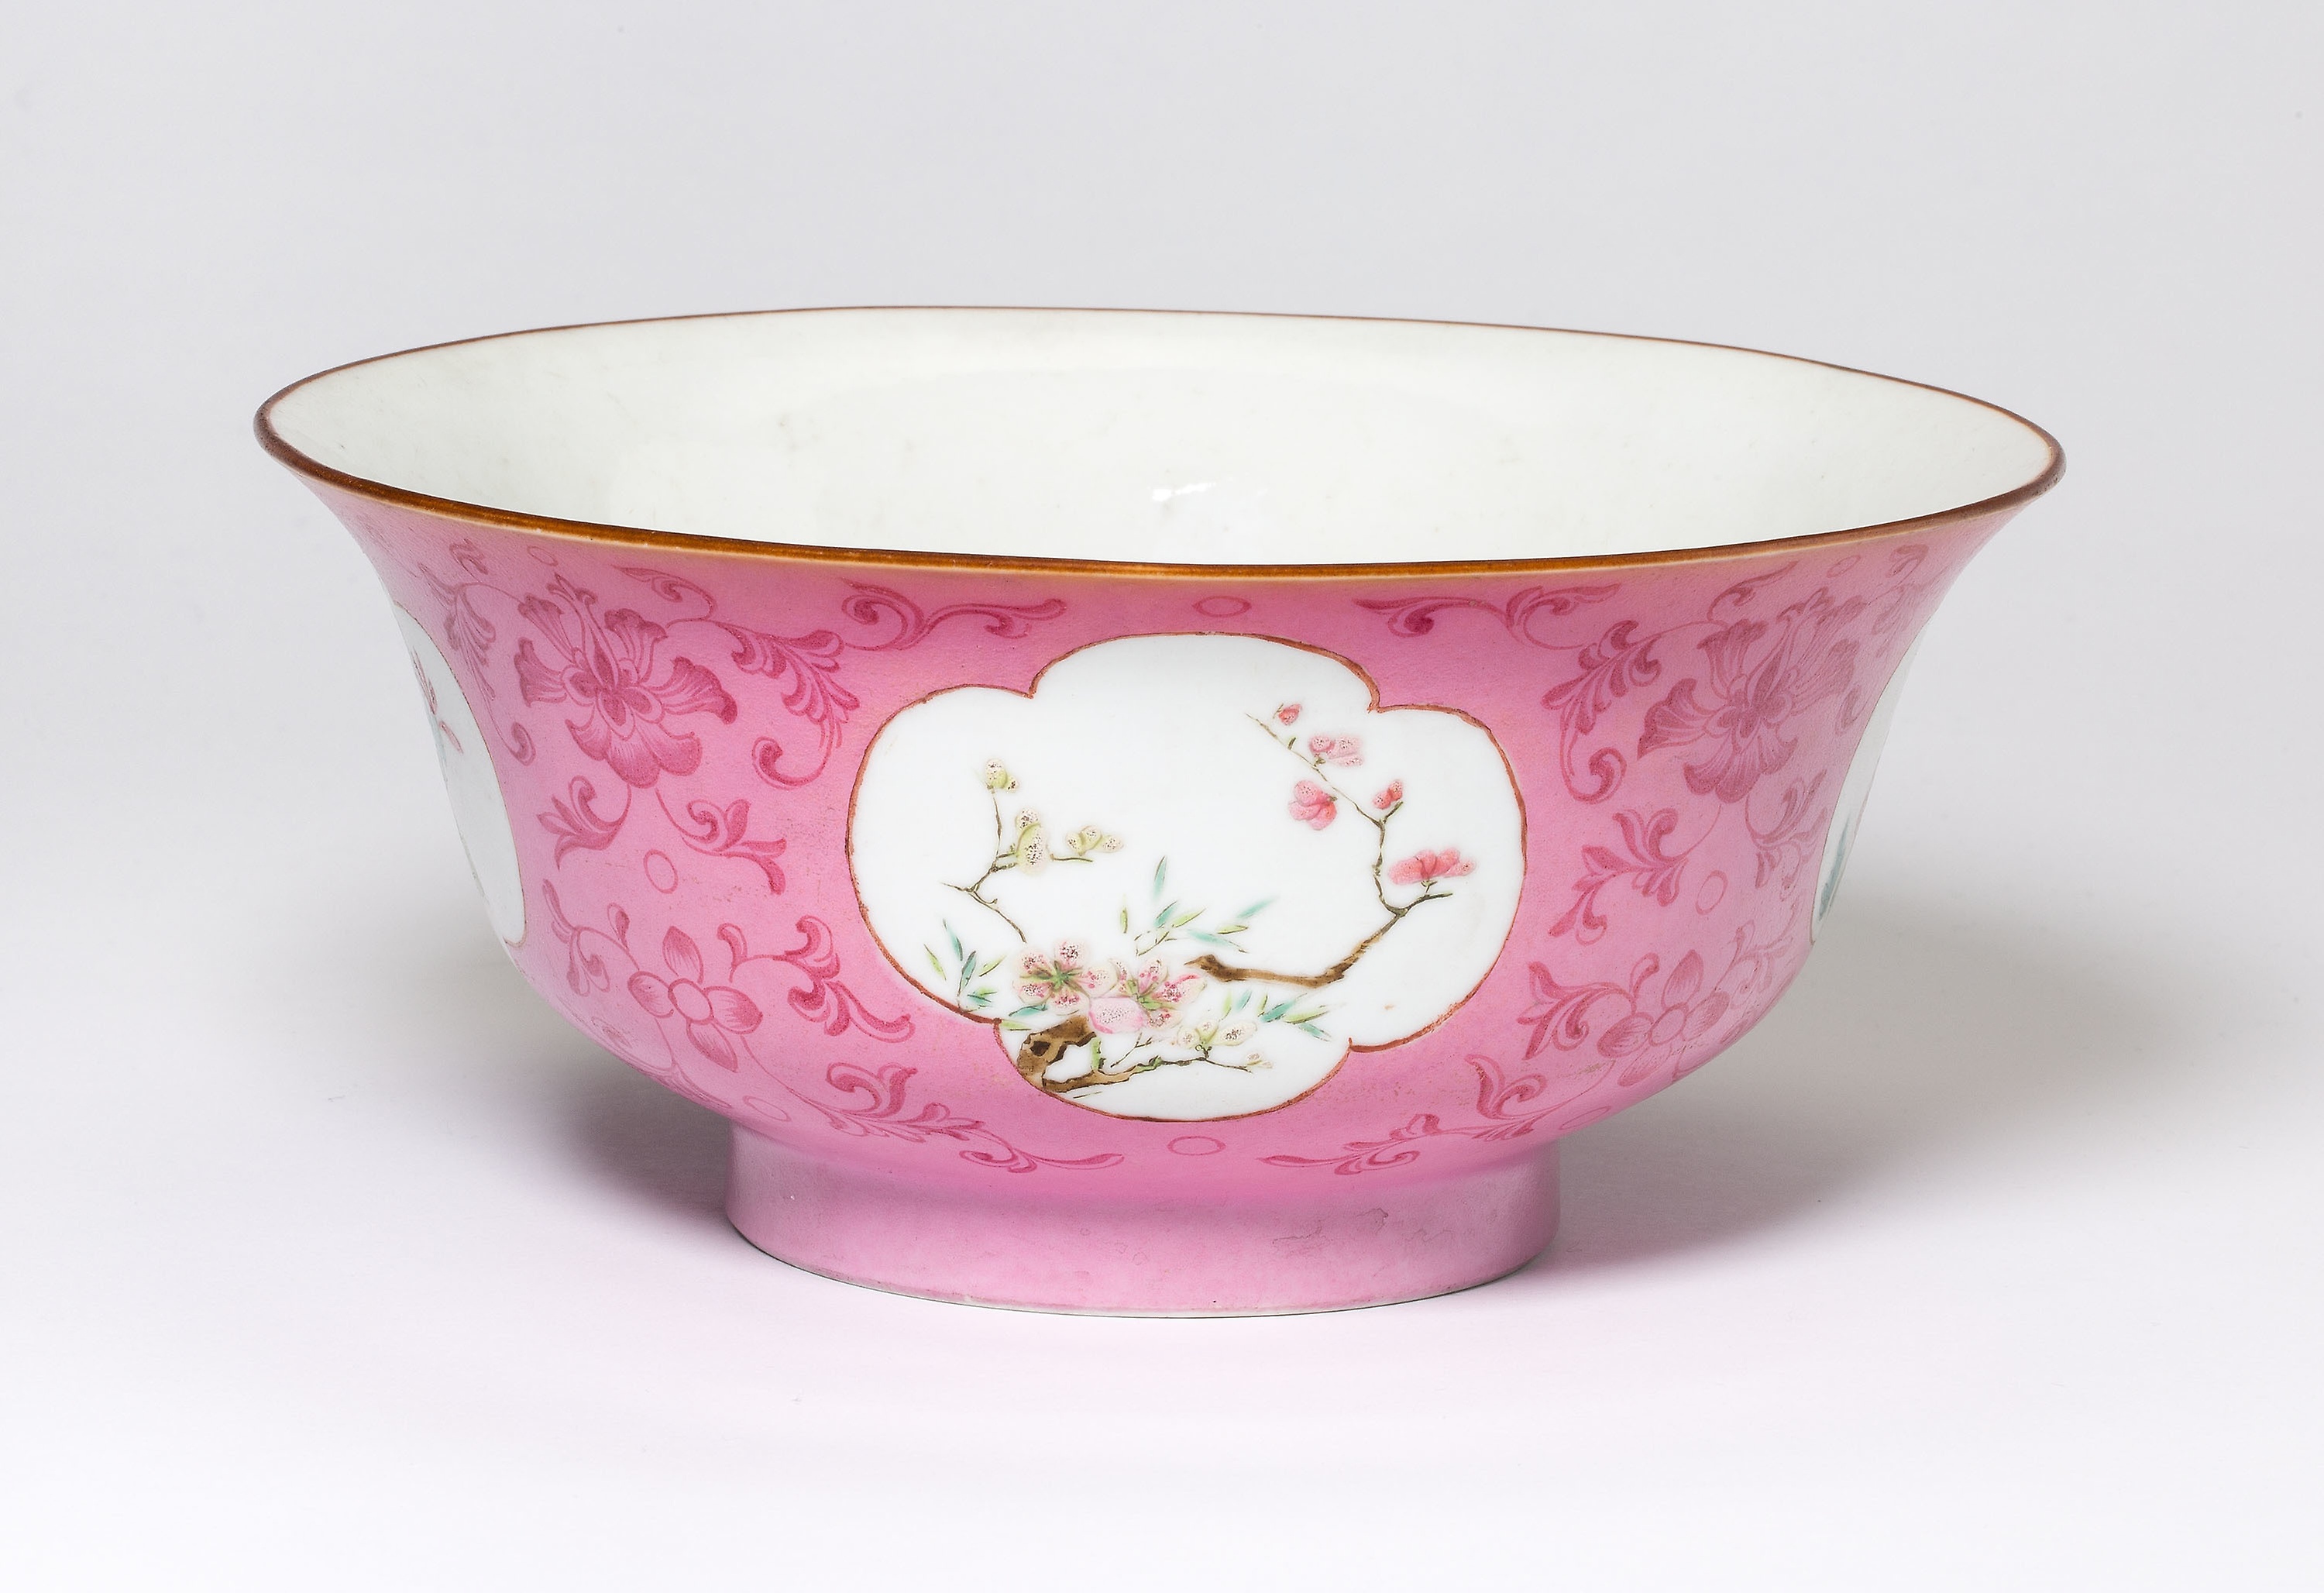
porcelain, pink, teacup, tableware, cup, drinkware, ceramic, serveware, bowl, dishware, flowerpot